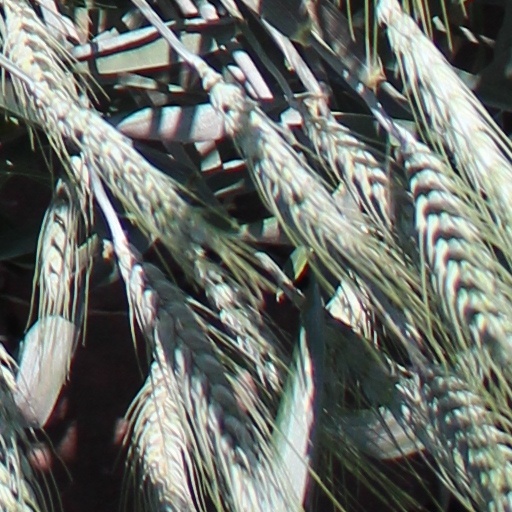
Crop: wheat